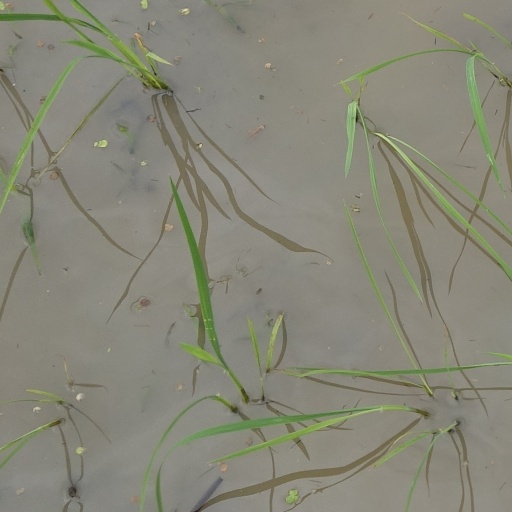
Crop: rice